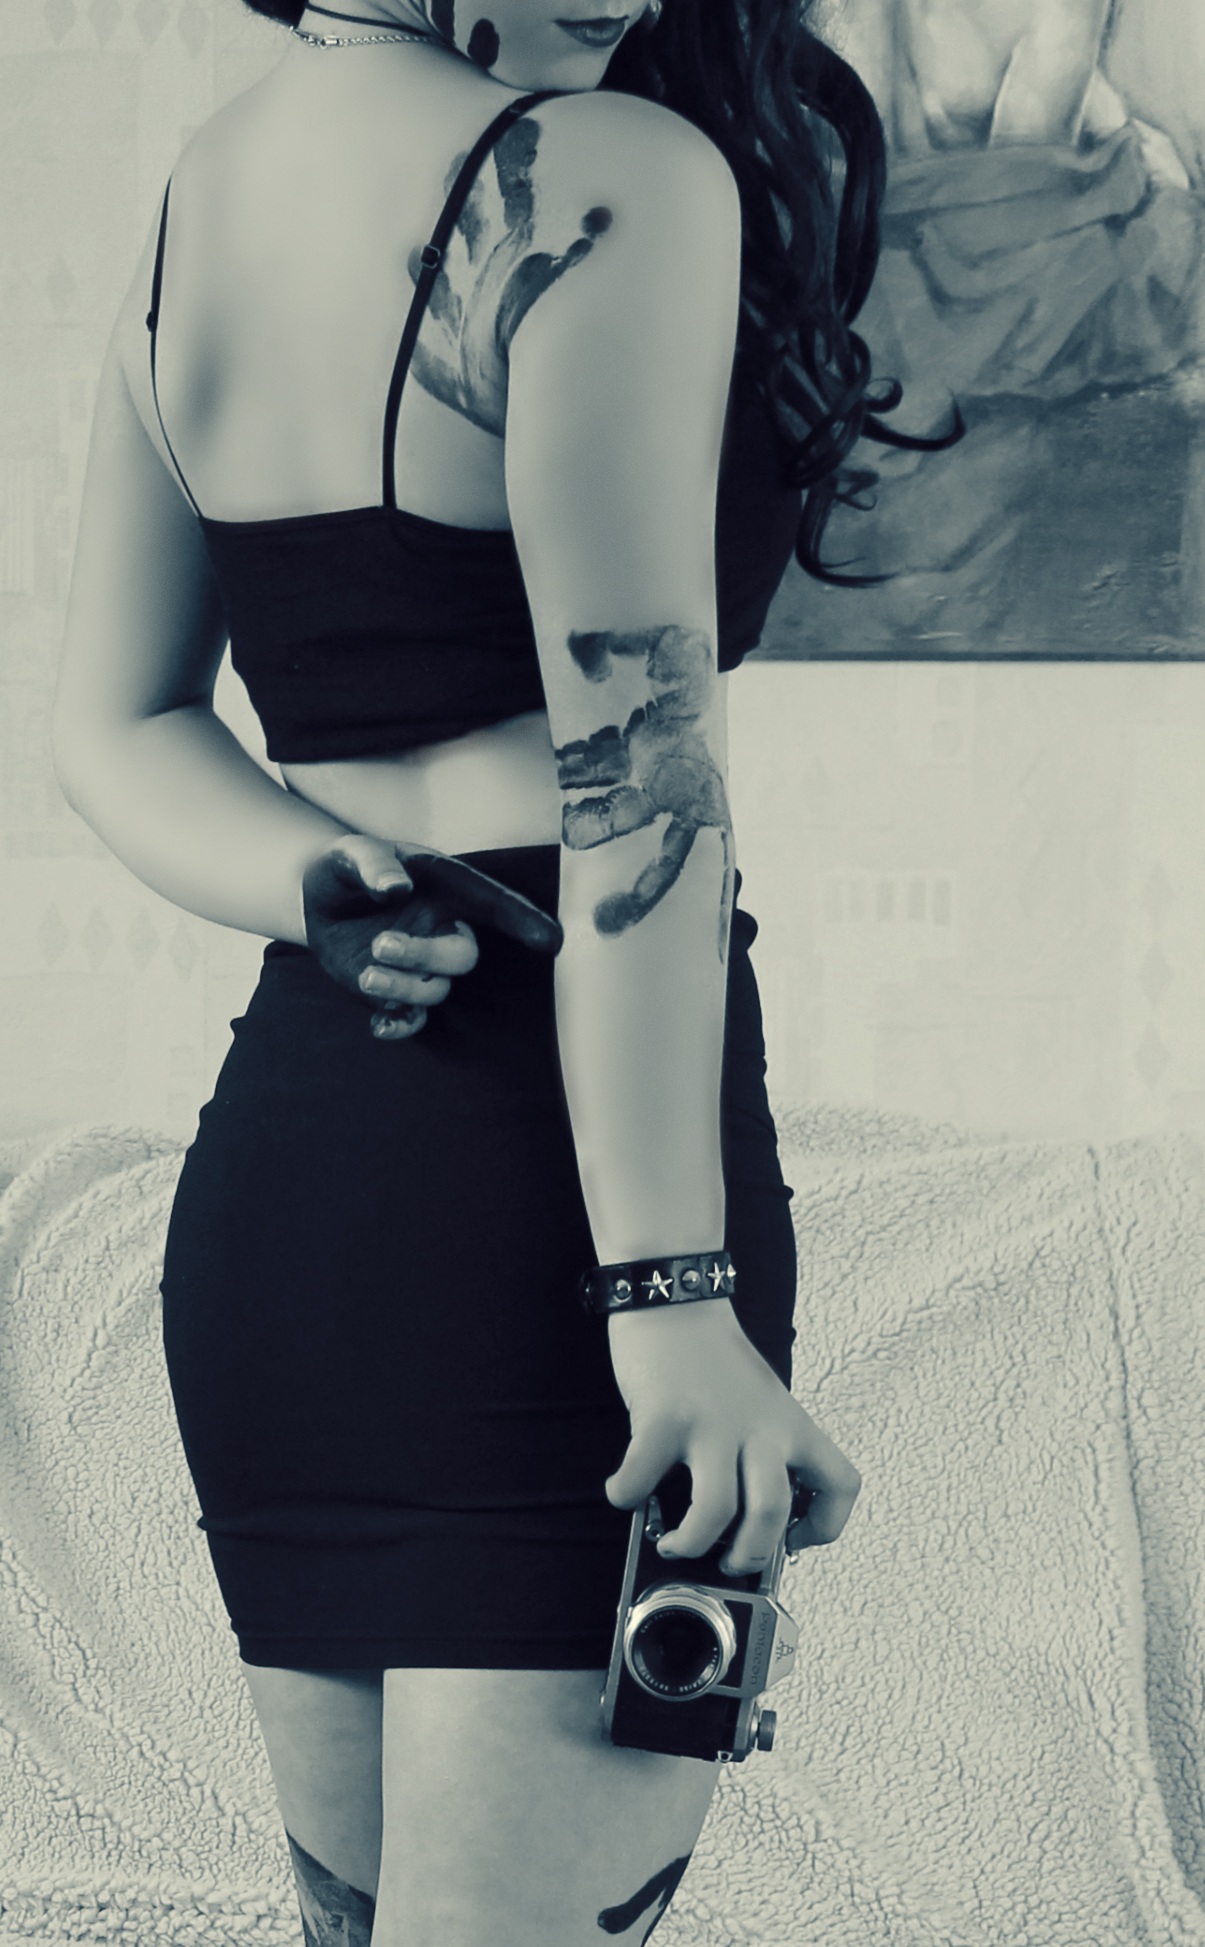
track, white, camera, leg, model, spring, covered, fashion, clothing, black, lady, arm, beauty, self portrait, costume, photo shoot, the imprint of the hand, the mysterious